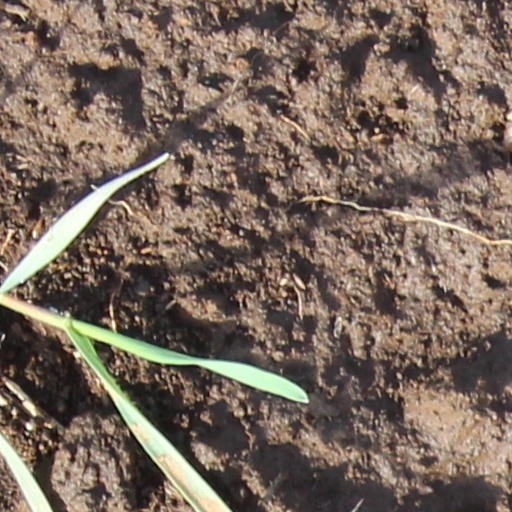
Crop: wheat